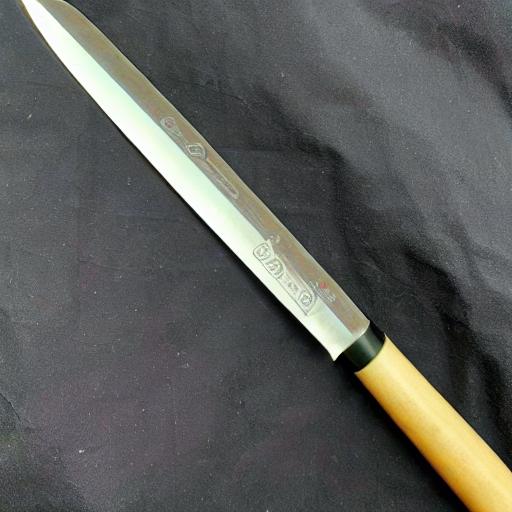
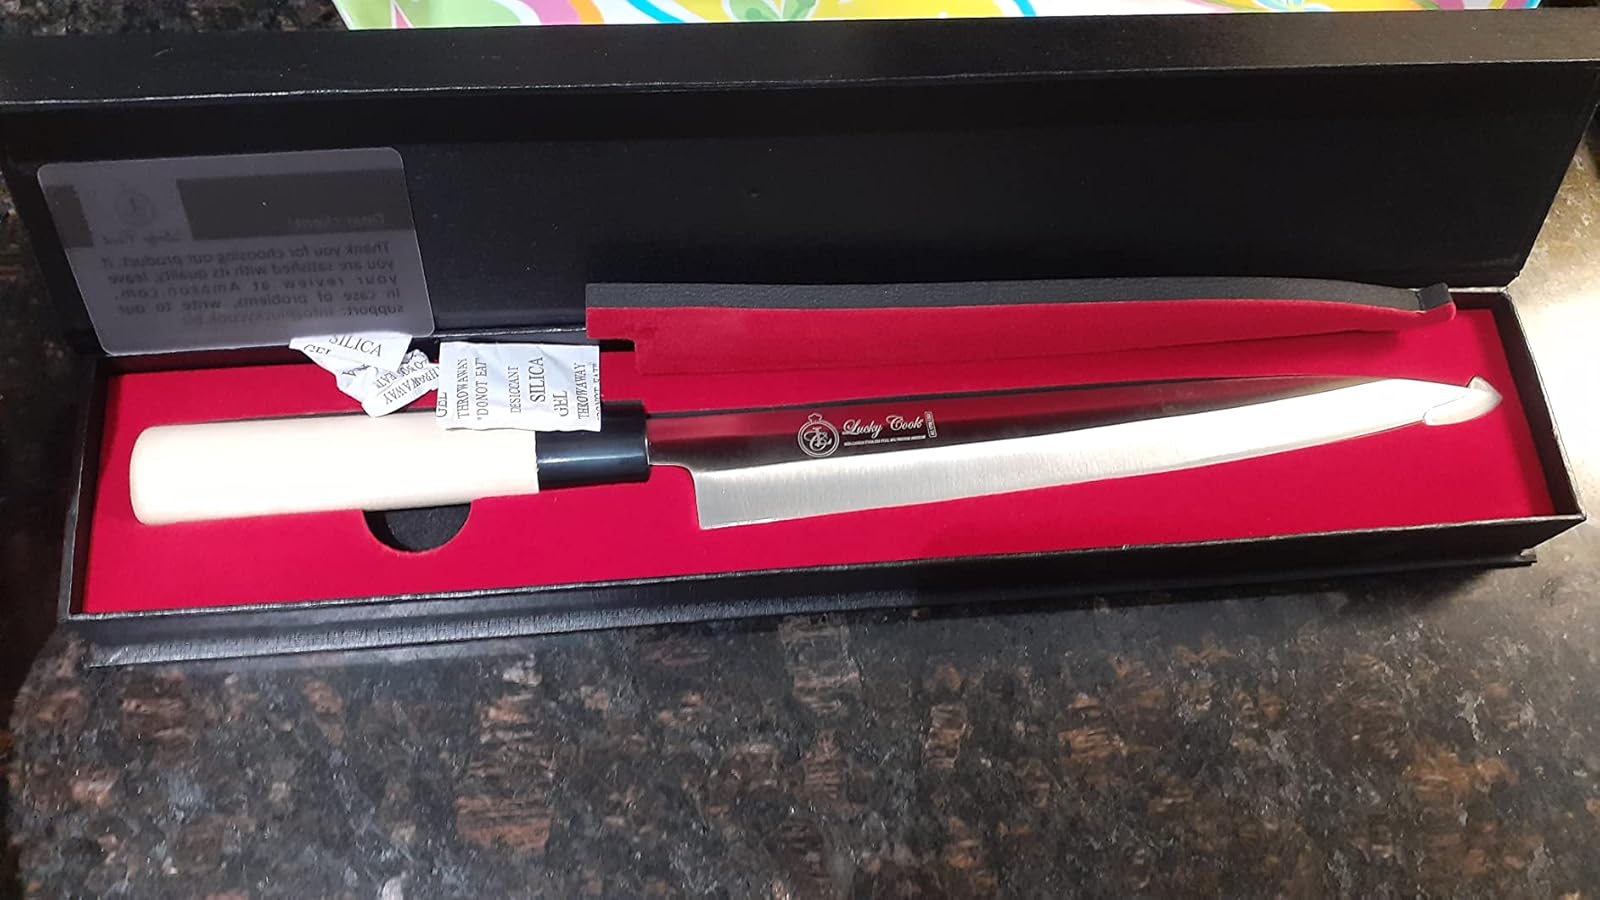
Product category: items_knife
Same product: no